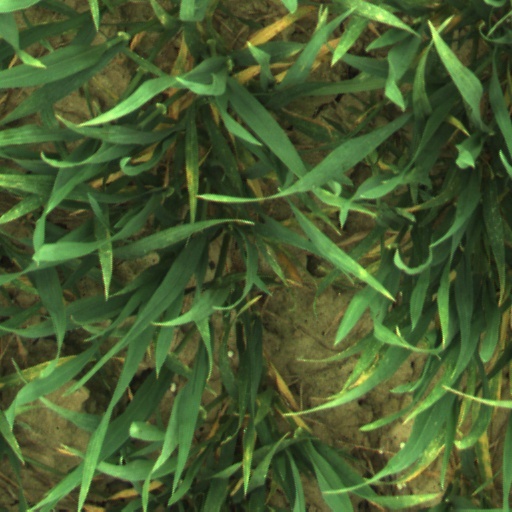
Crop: wheat